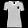
Label: T - shirt / top